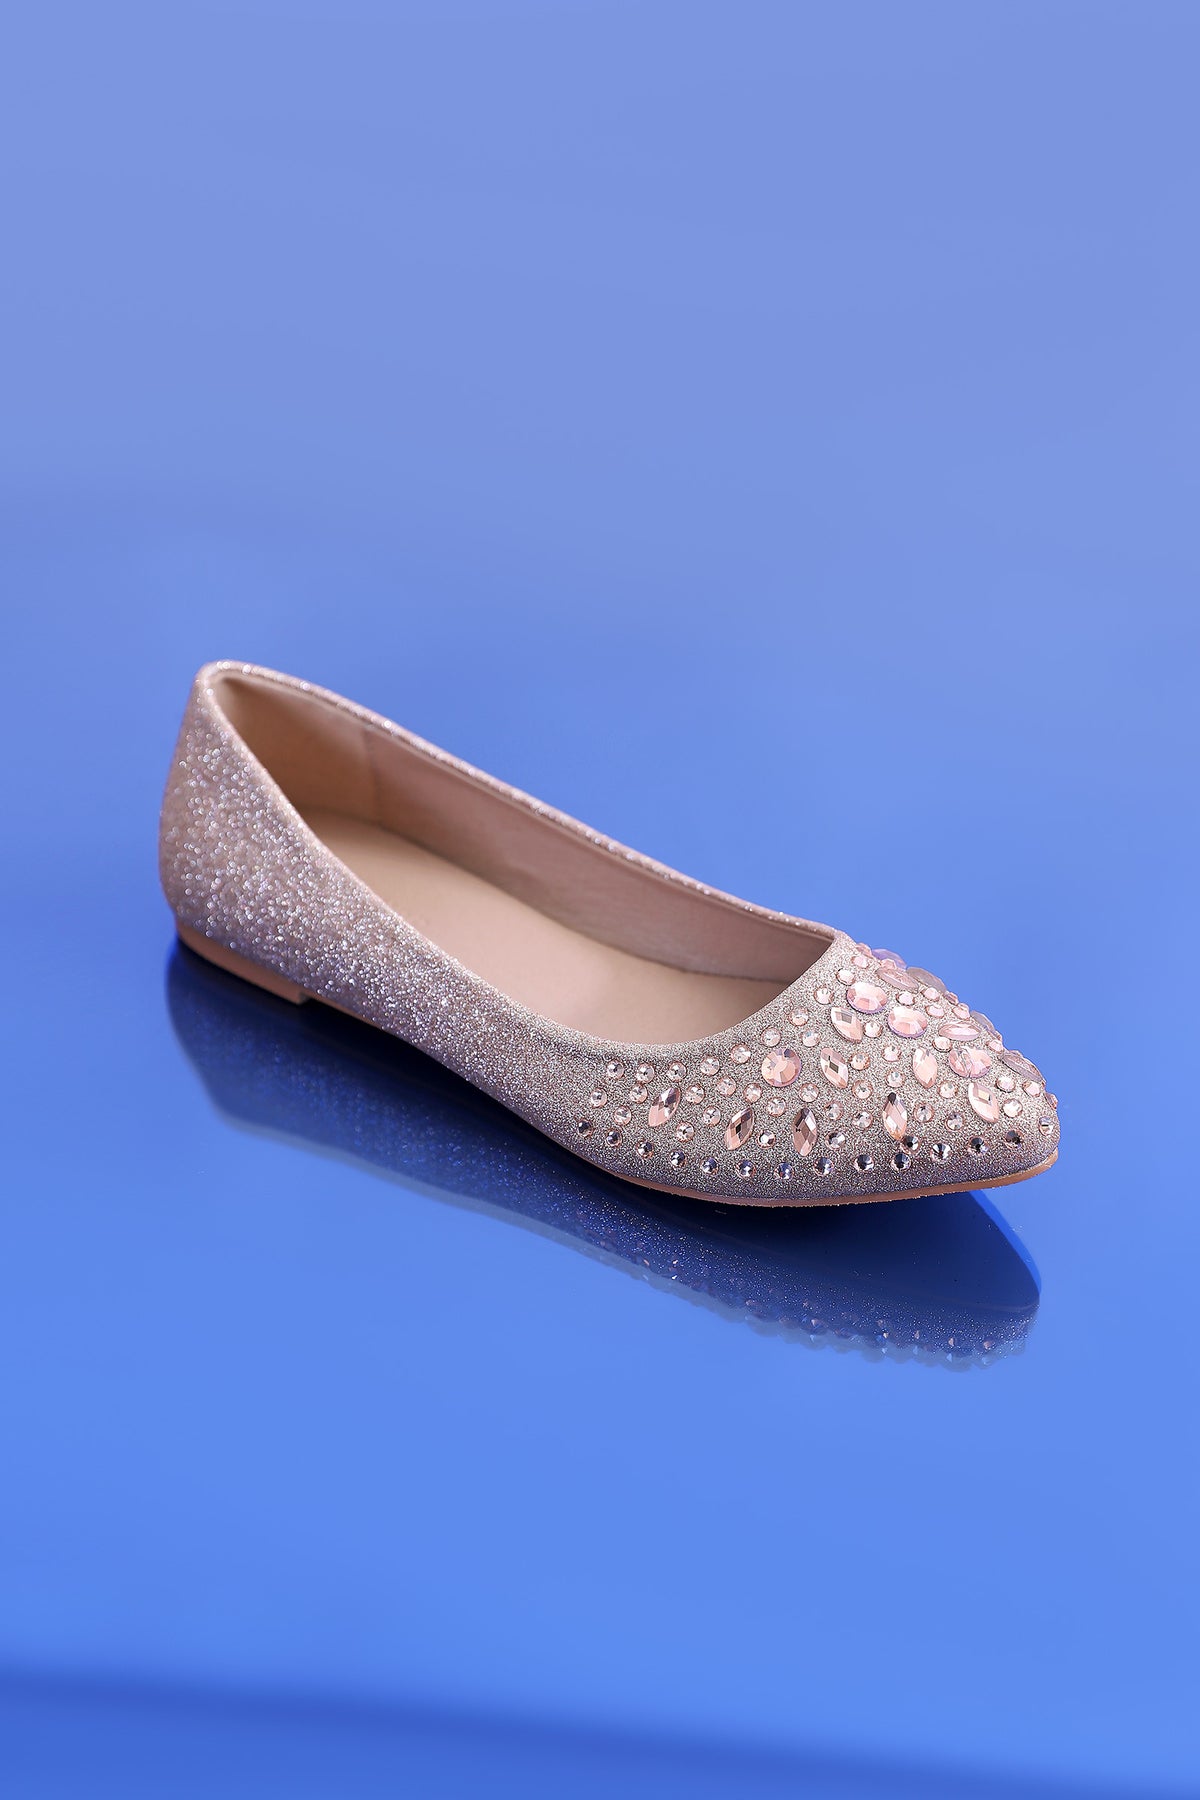
beige glitter suede jasmine flat